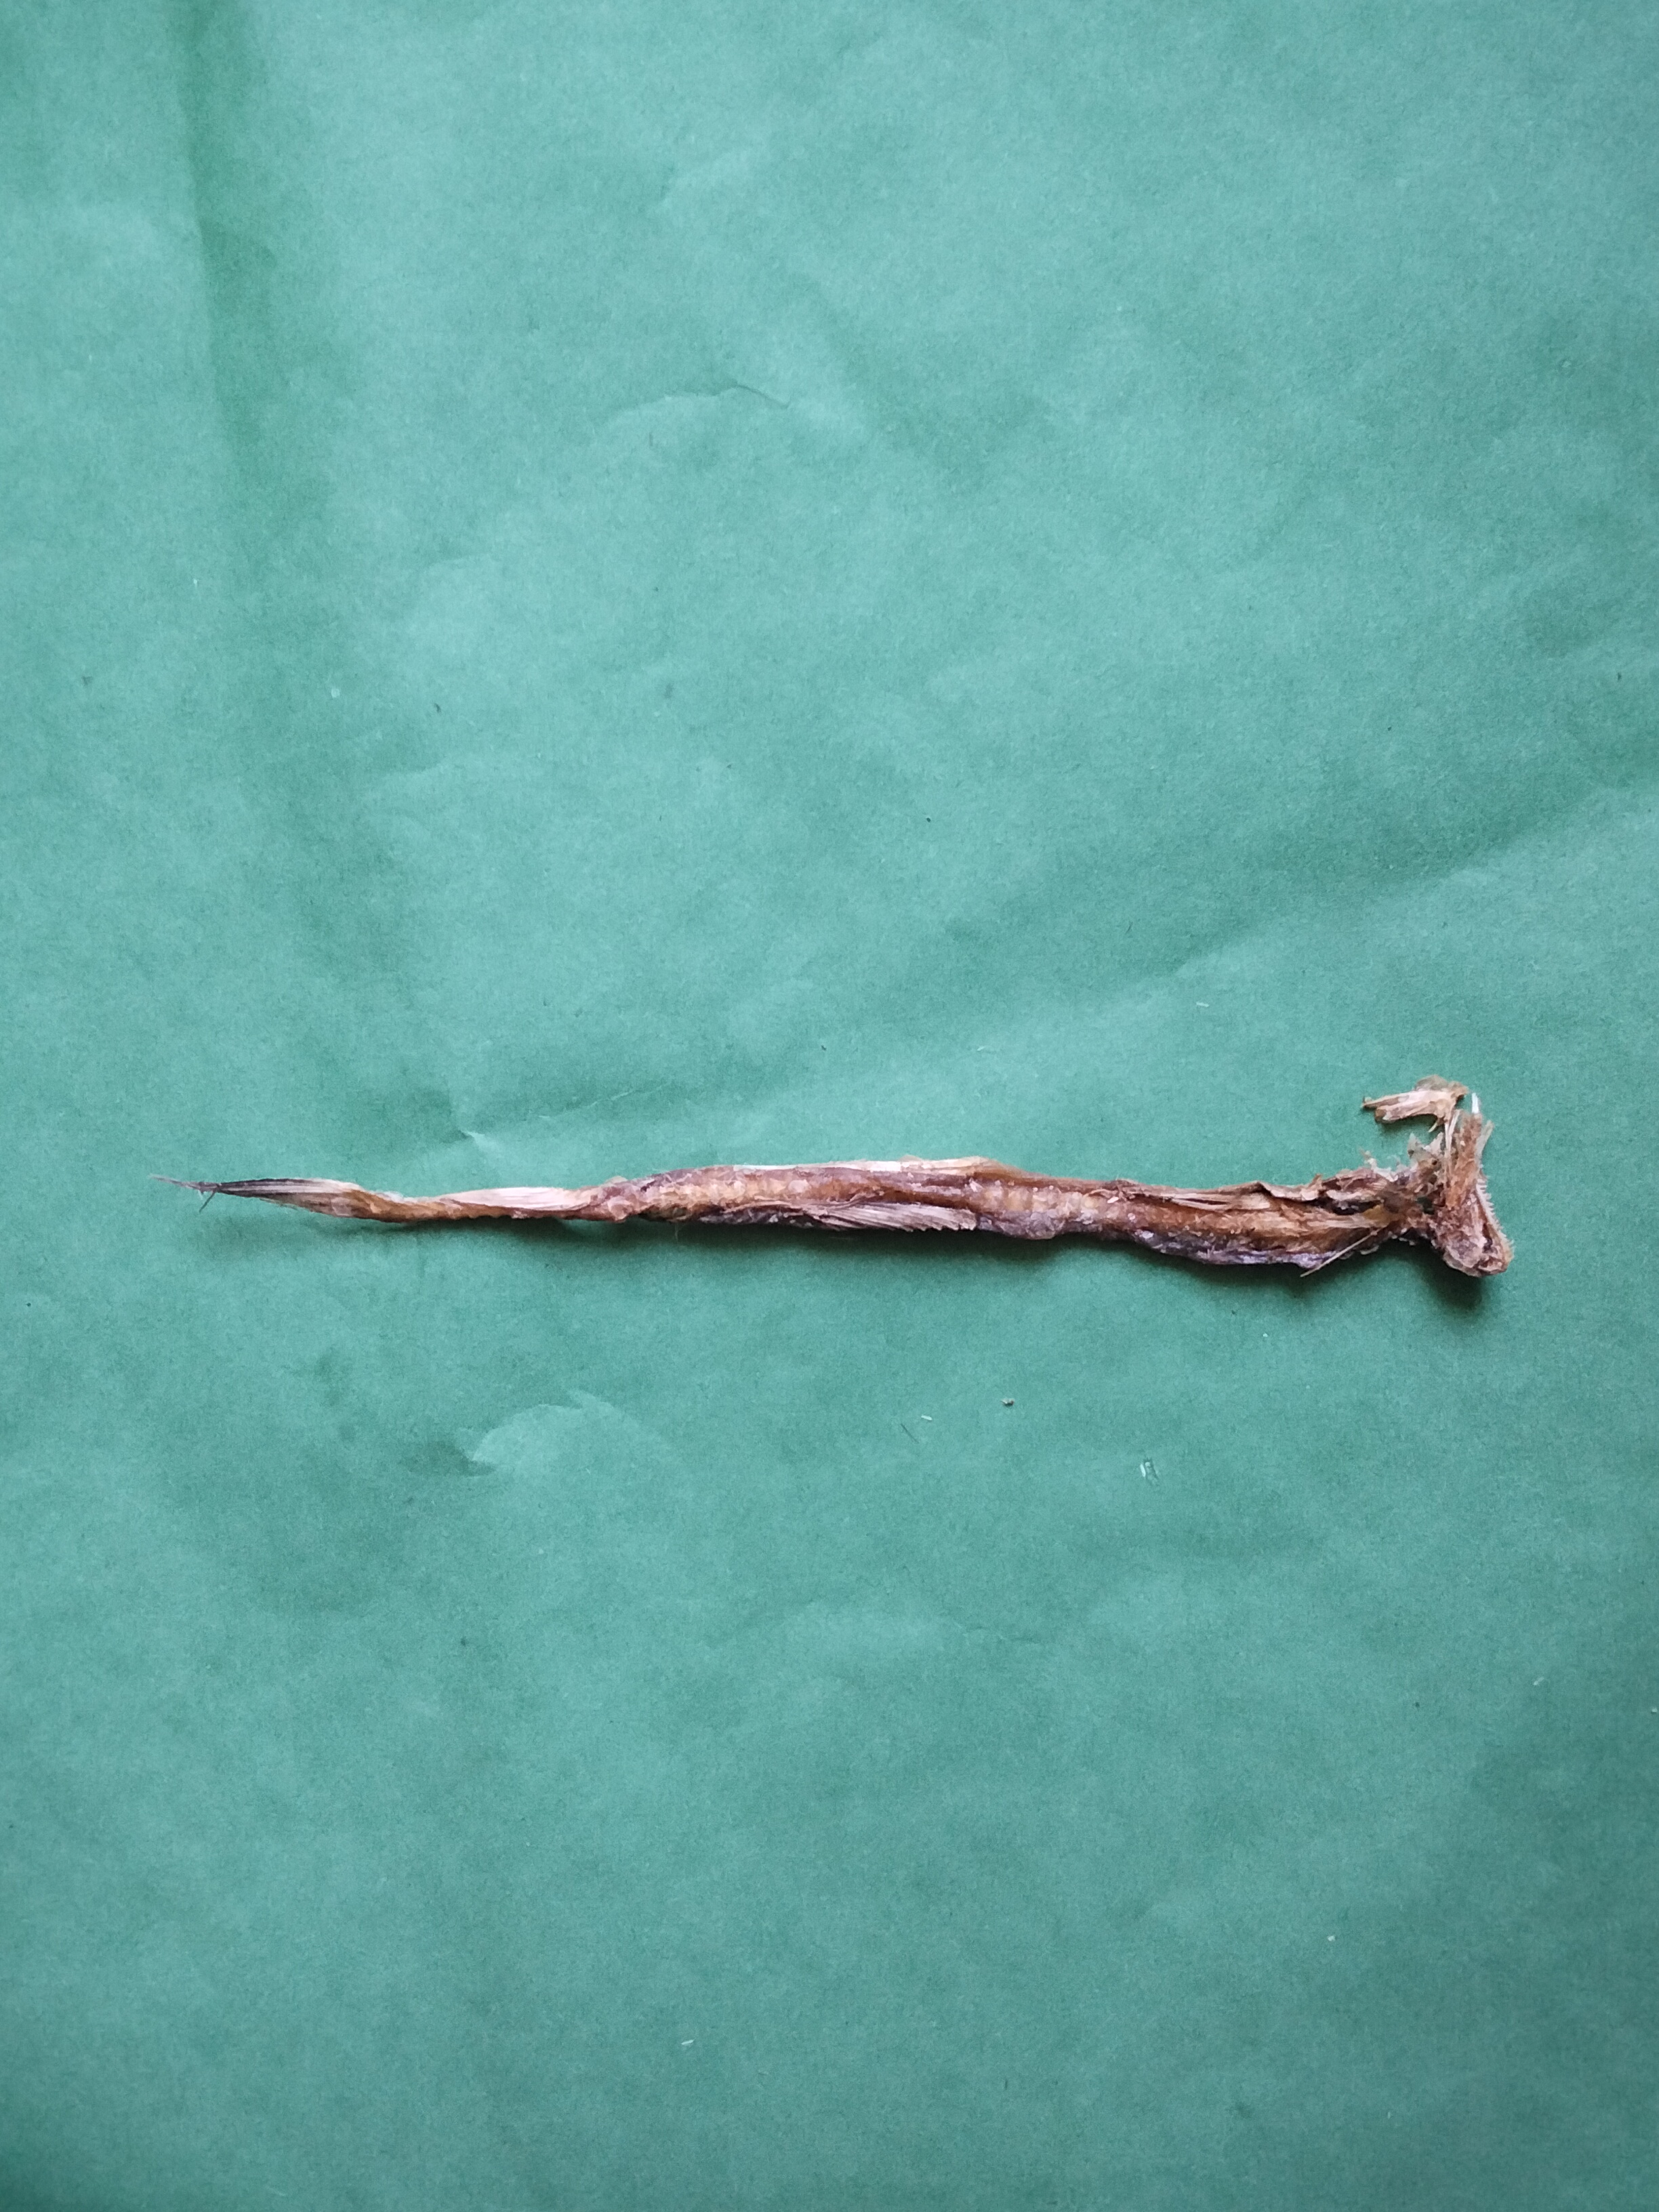
Species: Loitta